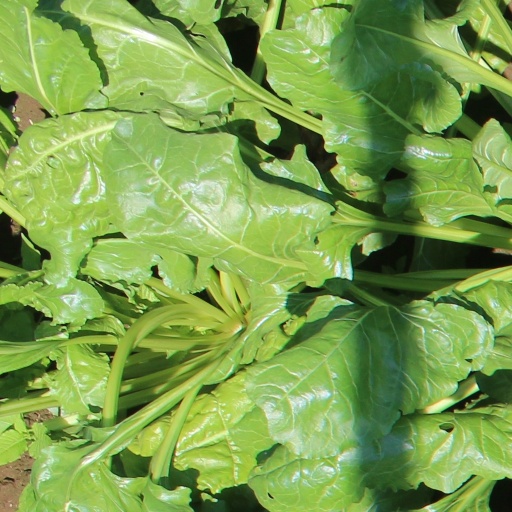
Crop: sugar beet